Raufoss Church

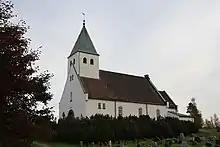
View of the church

Raufoss Church is a parish church of the Church of Norway in Vestre Toten Municipality in Innlandet county, Norway. It is located in the town of Raufoss. It is the church for the Raufoss parish which is part of the Toten prosti (deanery) in the Diocese of Hamar. The white, stone church was built in a long church design in 1939 using plans drawn up by the architect Henry Bucher. The church seats about 450 people.